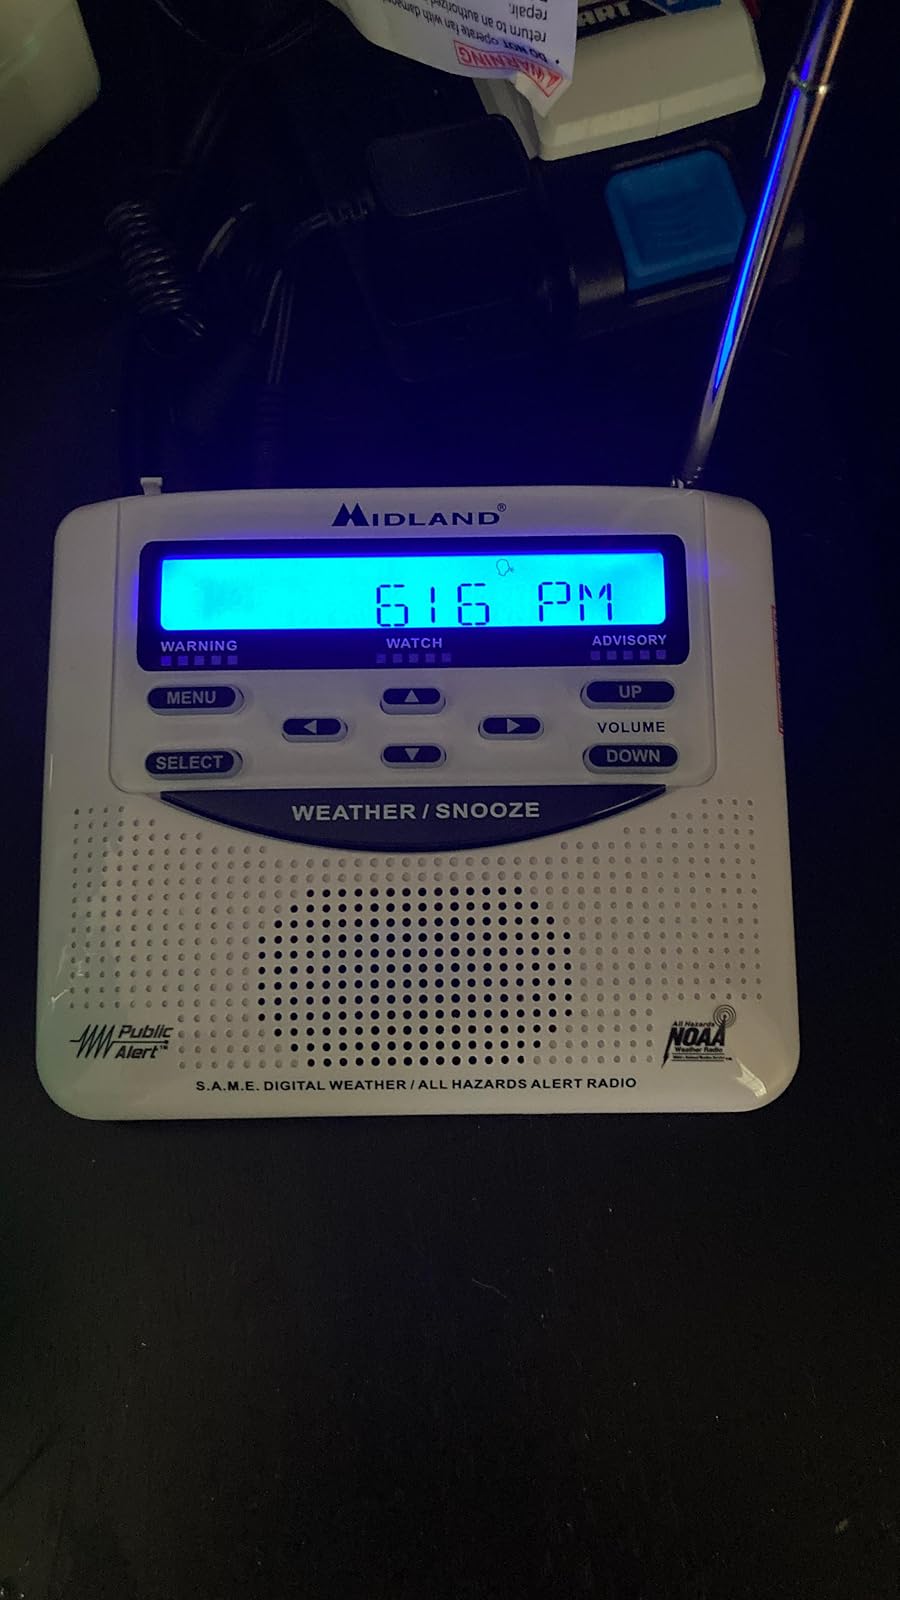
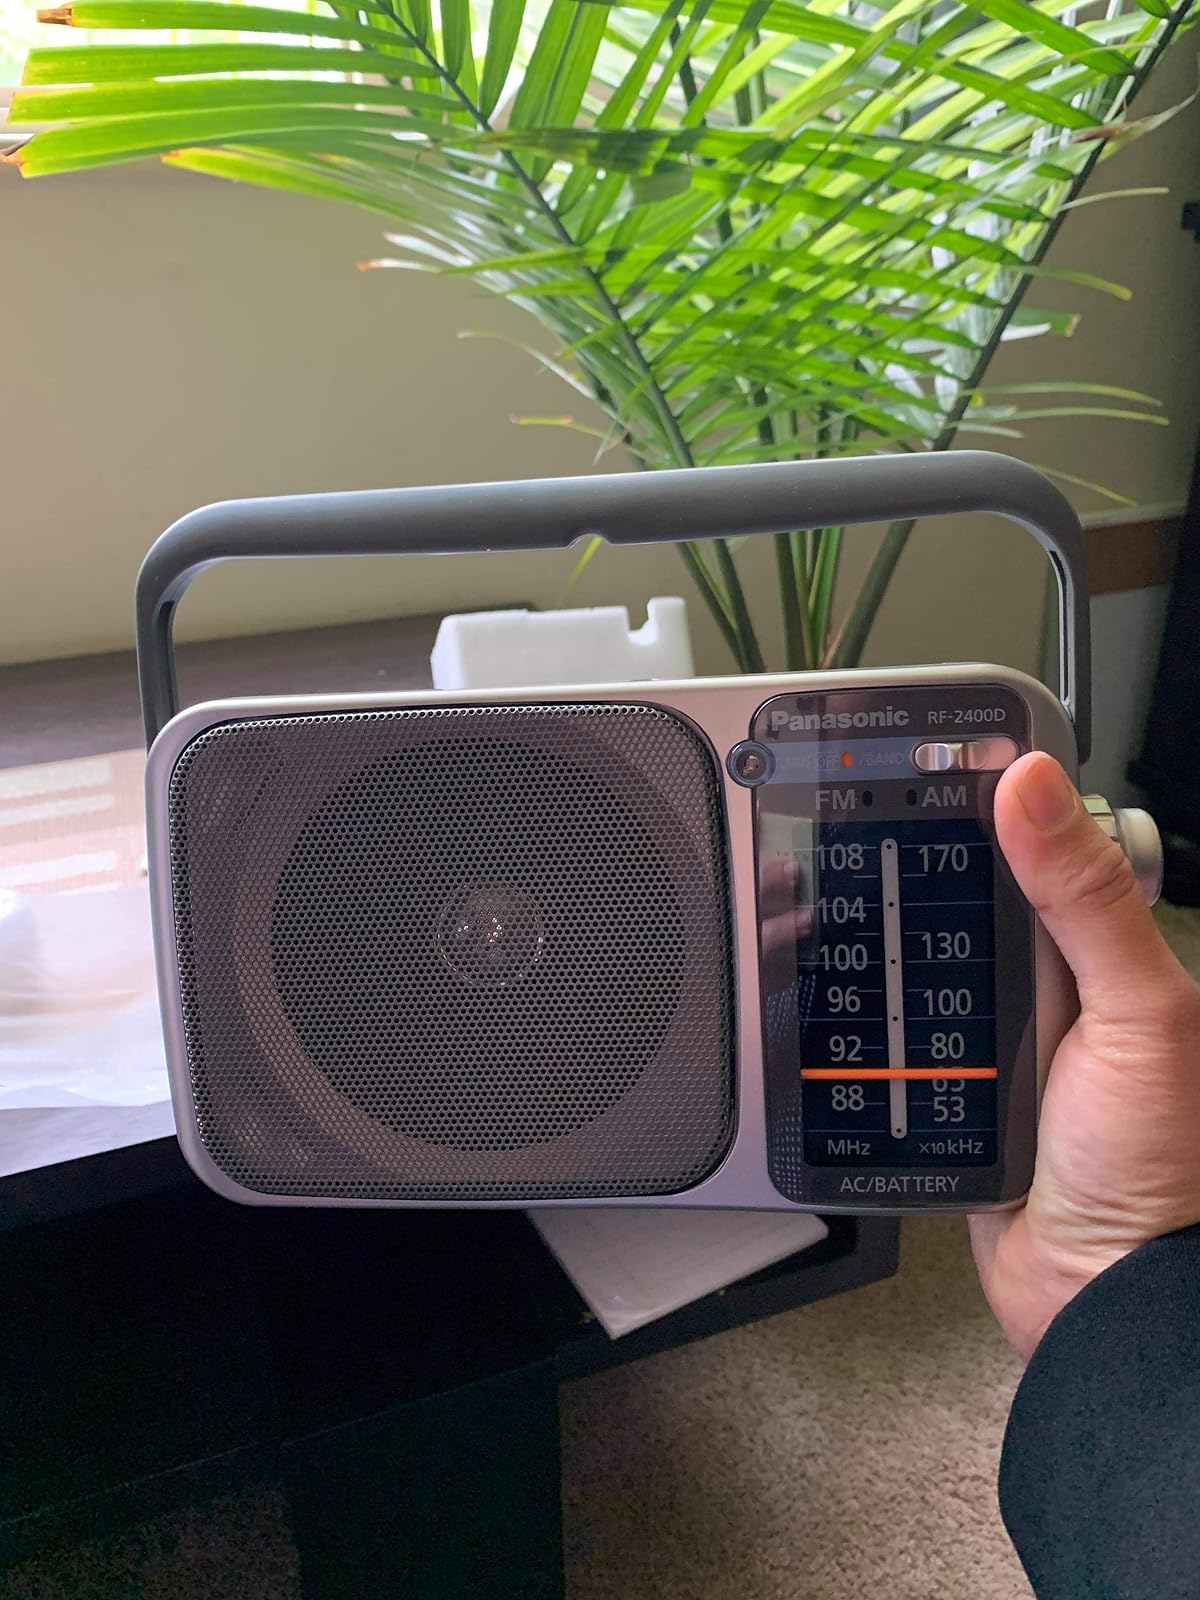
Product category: radio
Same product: no